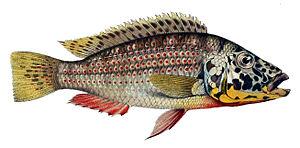
Ctenochromis est un genre de poissons de la famille des Cichlidae.